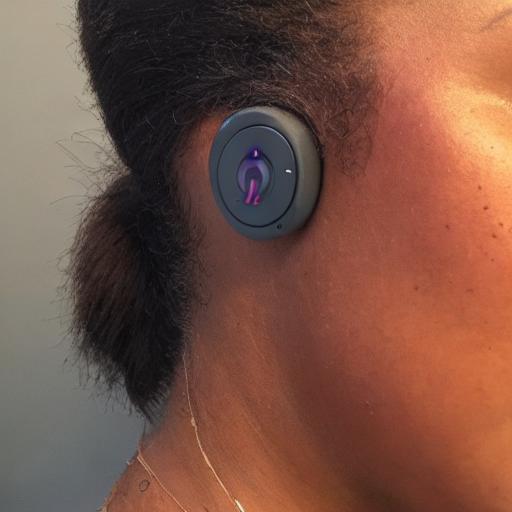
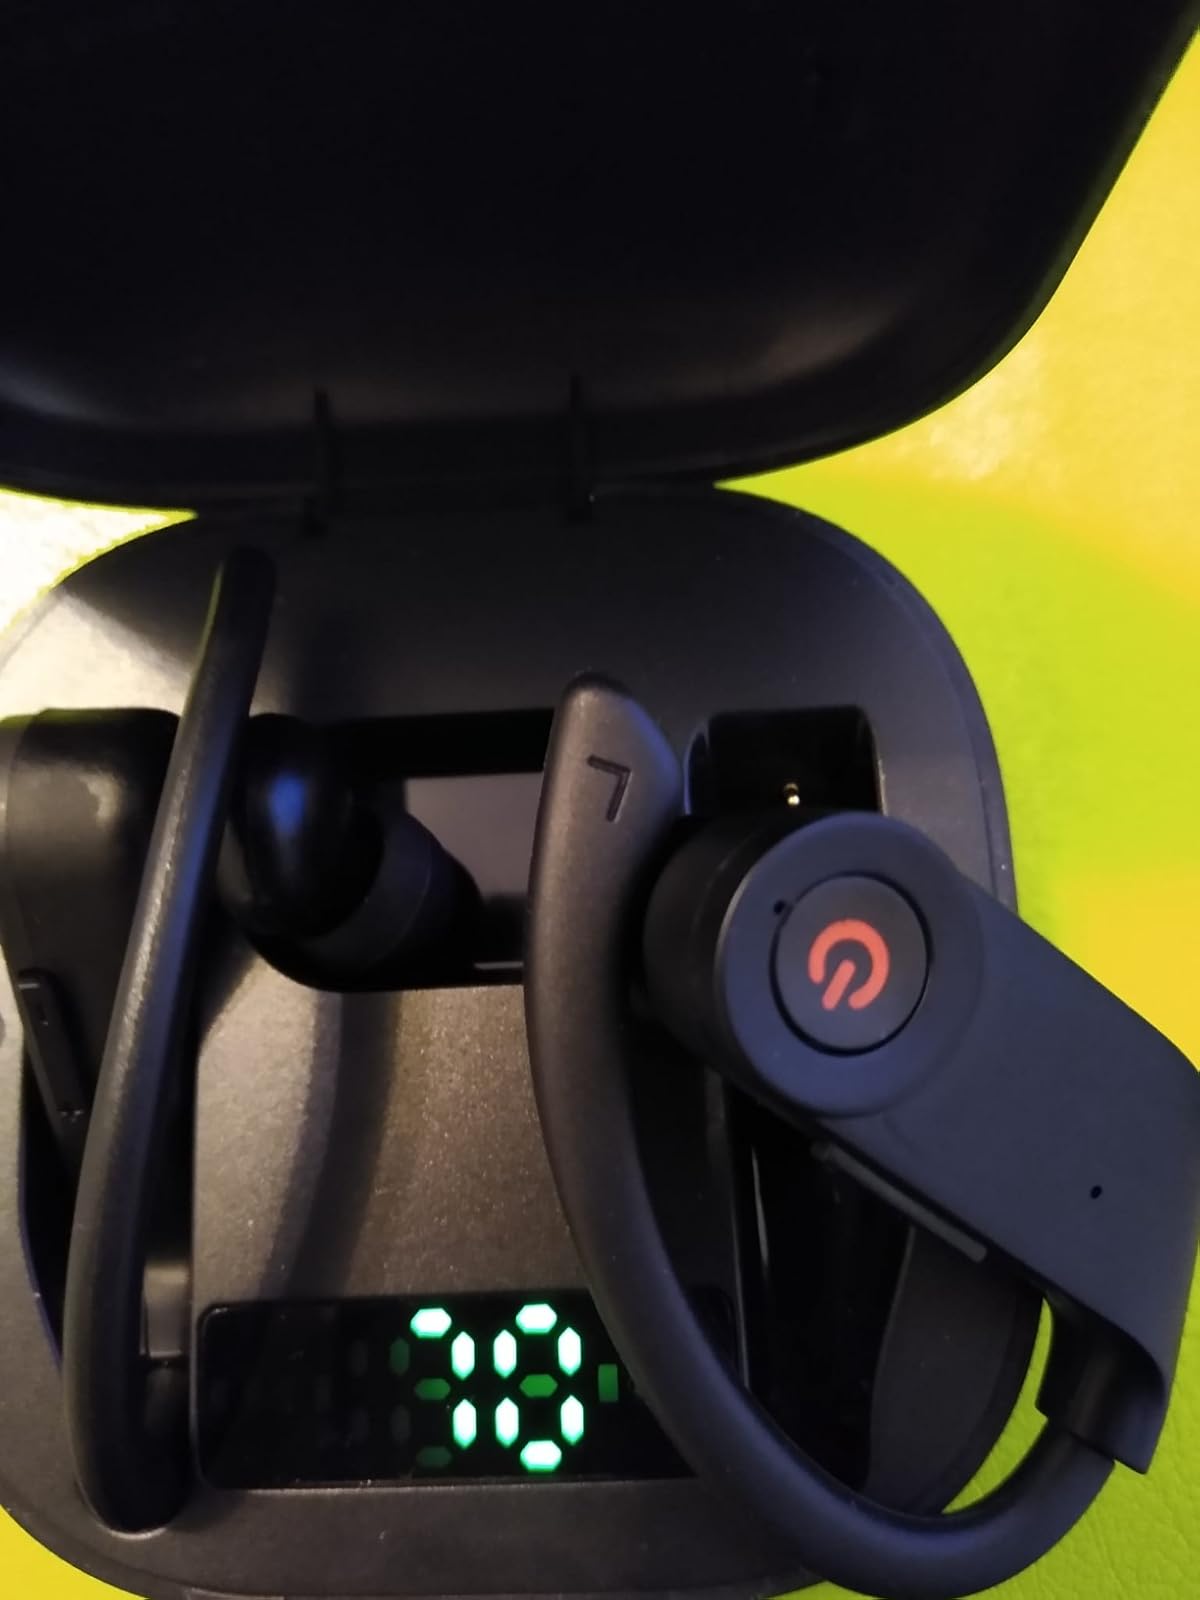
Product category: earbuds
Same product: no